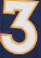
Number: 3